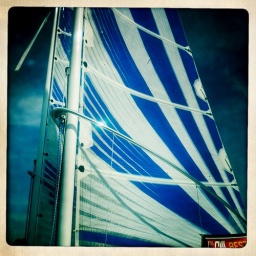
Annapolis sail boat show! 10/11/10. Largest sailboat show in the world, and a family tradition!